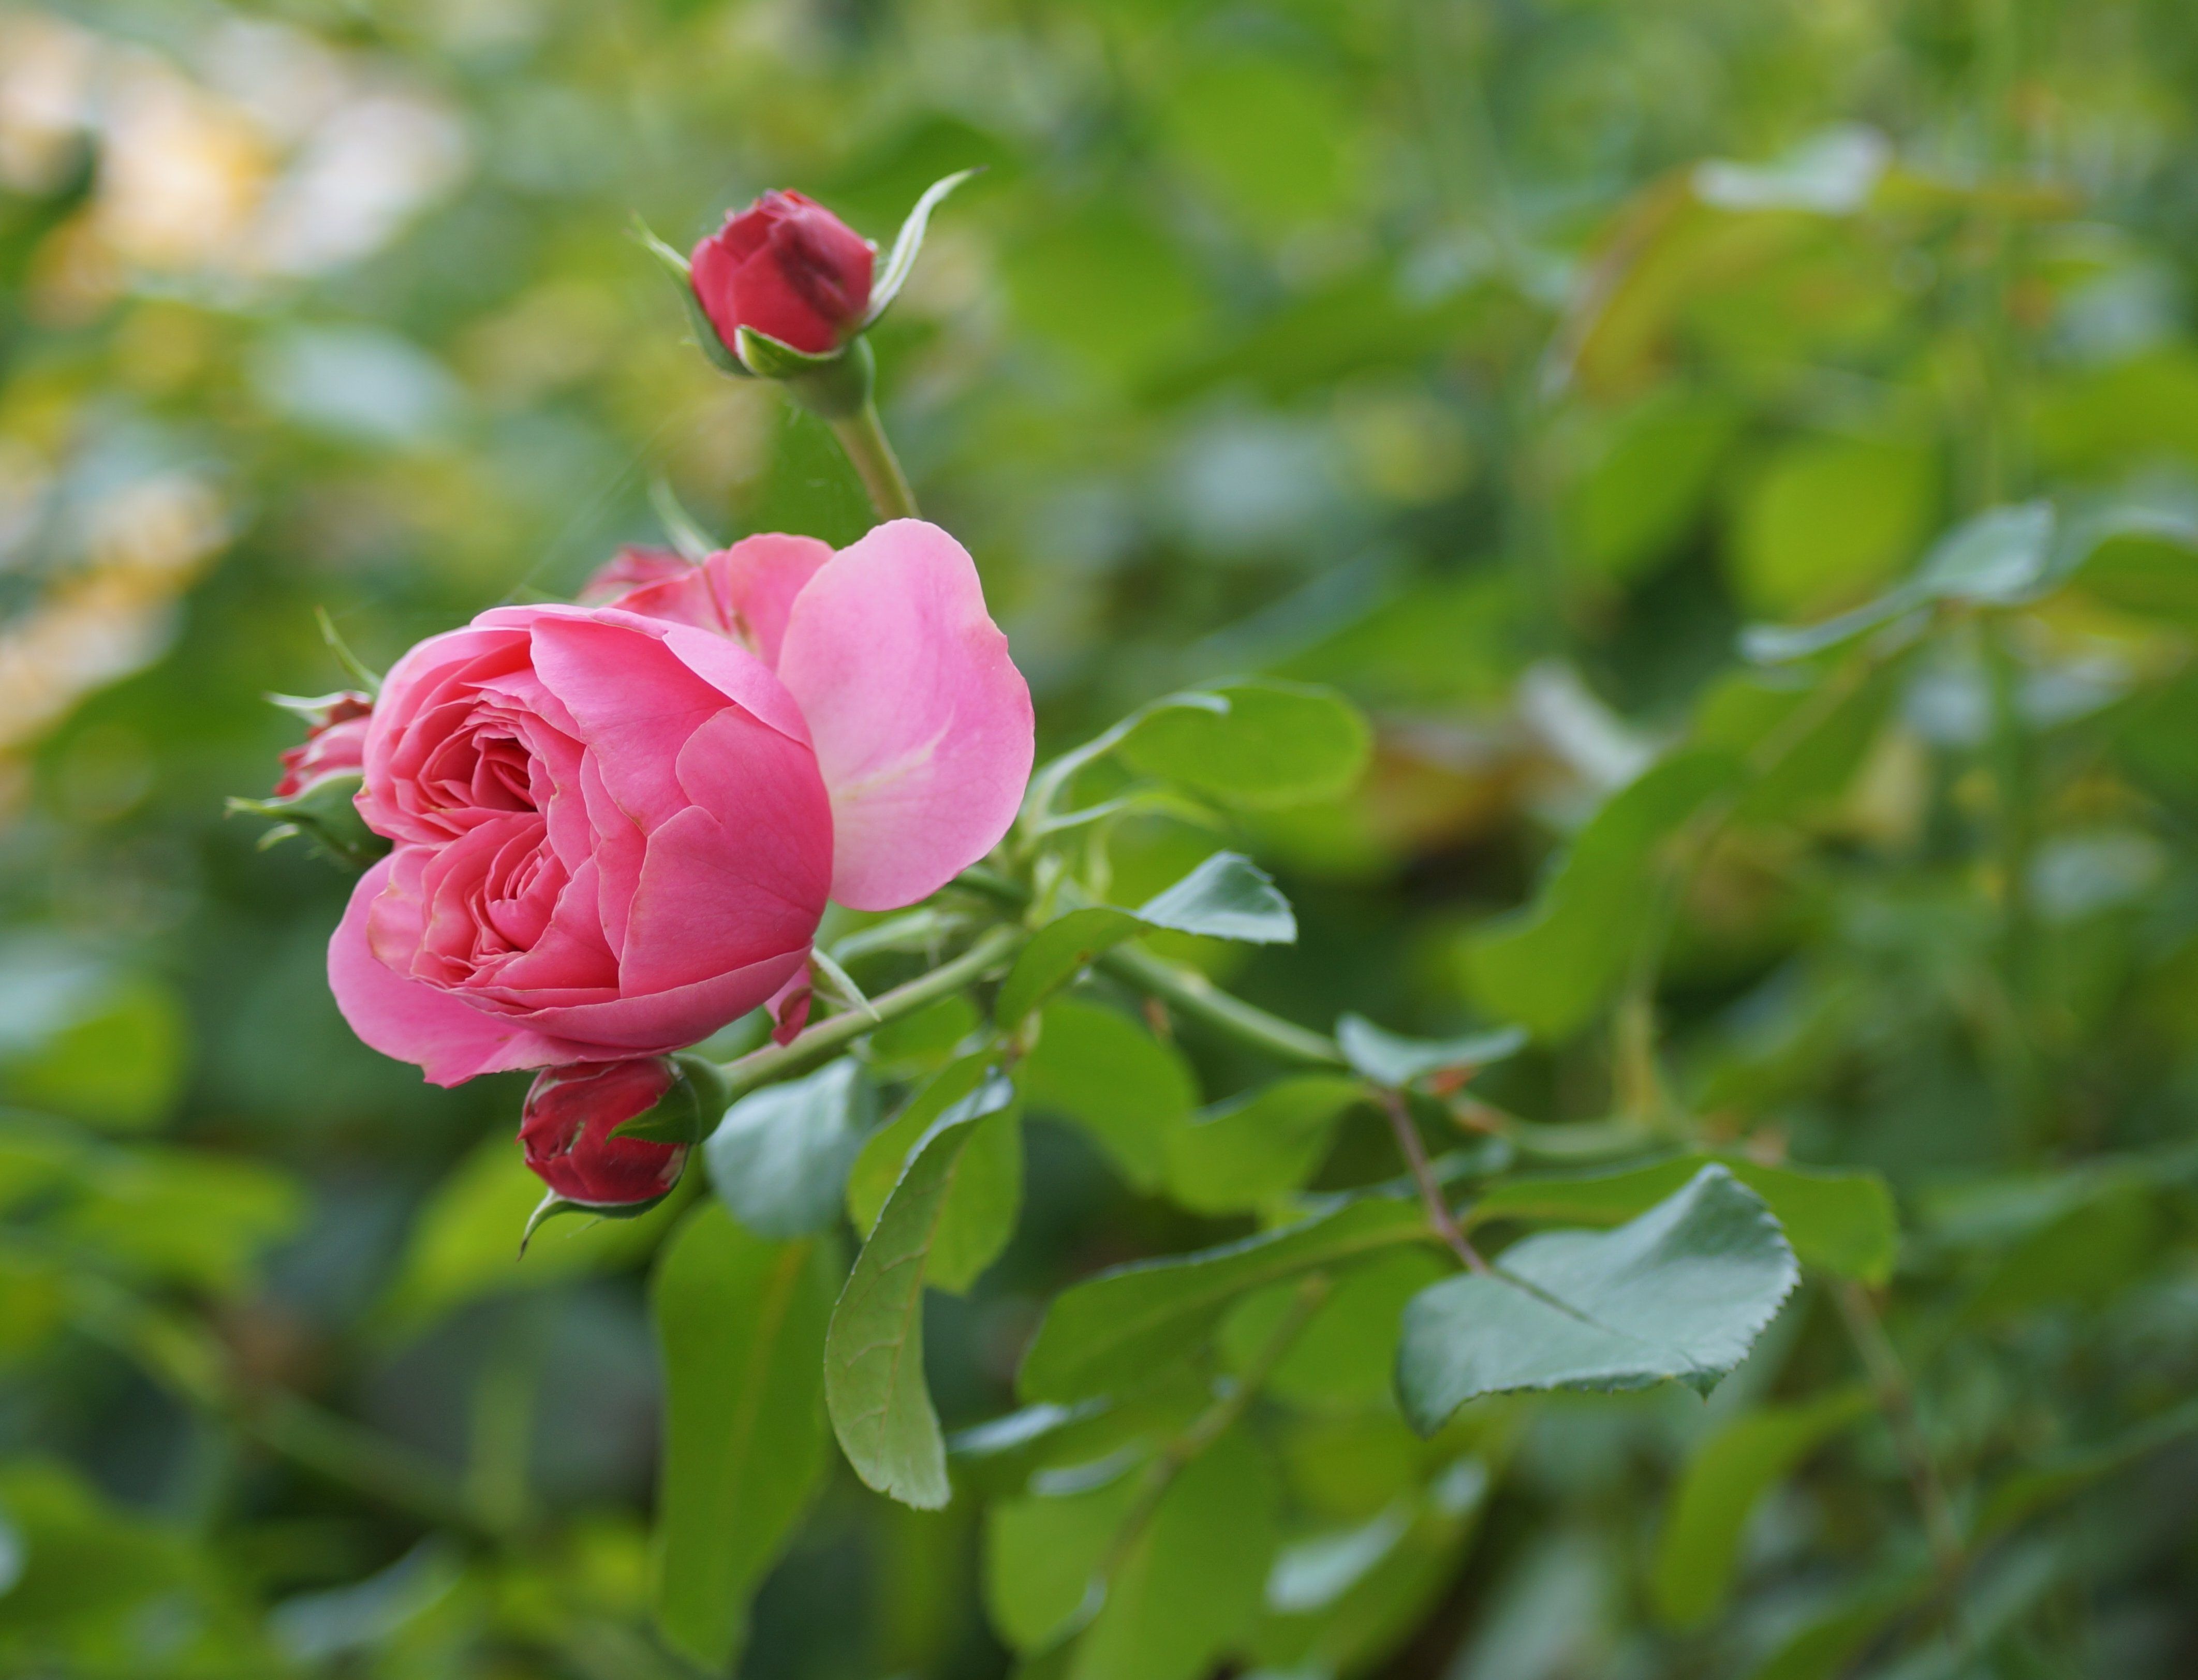
nature, branch, blossom, plant, flower, petal, rose, botany, flora, rose bush, shrub, pink flower, flowering plant, garden roses, rose family, land plant